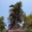
Label: palm_tree